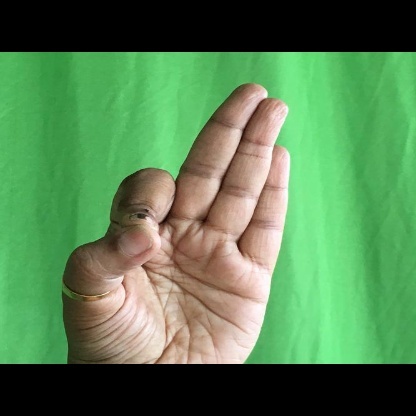
Mudra: Aralam